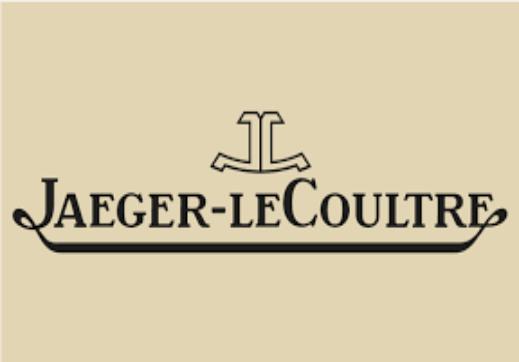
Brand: jaeger-lecoultre
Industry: Electronic